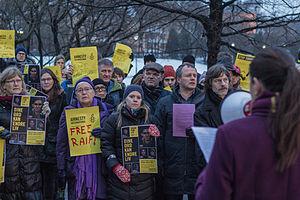
Raif Badawi nom également transcrit est un écrivain et blogueur saoudien créateur en 2008 du site Free Saudi Liberals sur lequel il militait pour une libéralisation morale de l'Arabie saoudite.